Chūgakusei Nikki

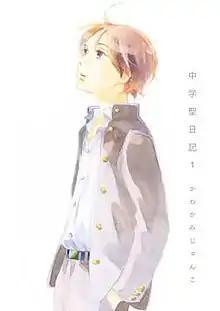
First volume cover

is a Japanese manga series by Junko Kawakami. "Chūgakusei Nikki" is serialized in the monthly manga magazine "Feel Young" since June 2013. A live-action drama began airing in October for the Fall 2018 season.